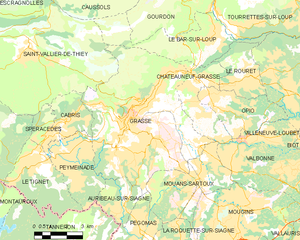
Carte des communes françaises: Grasse